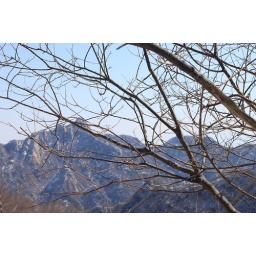
mountains near the great wall